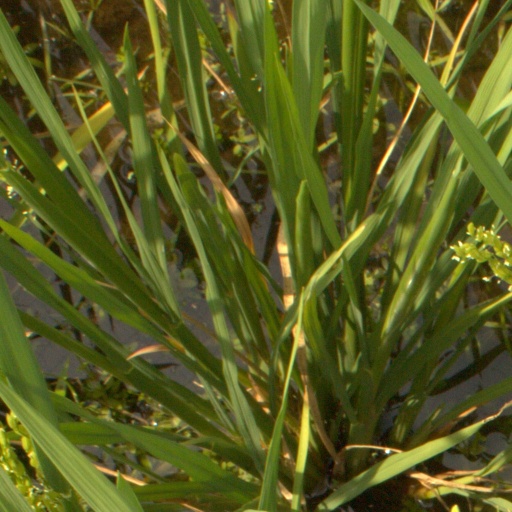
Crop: rice